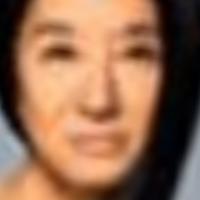
Age group: age 56-65